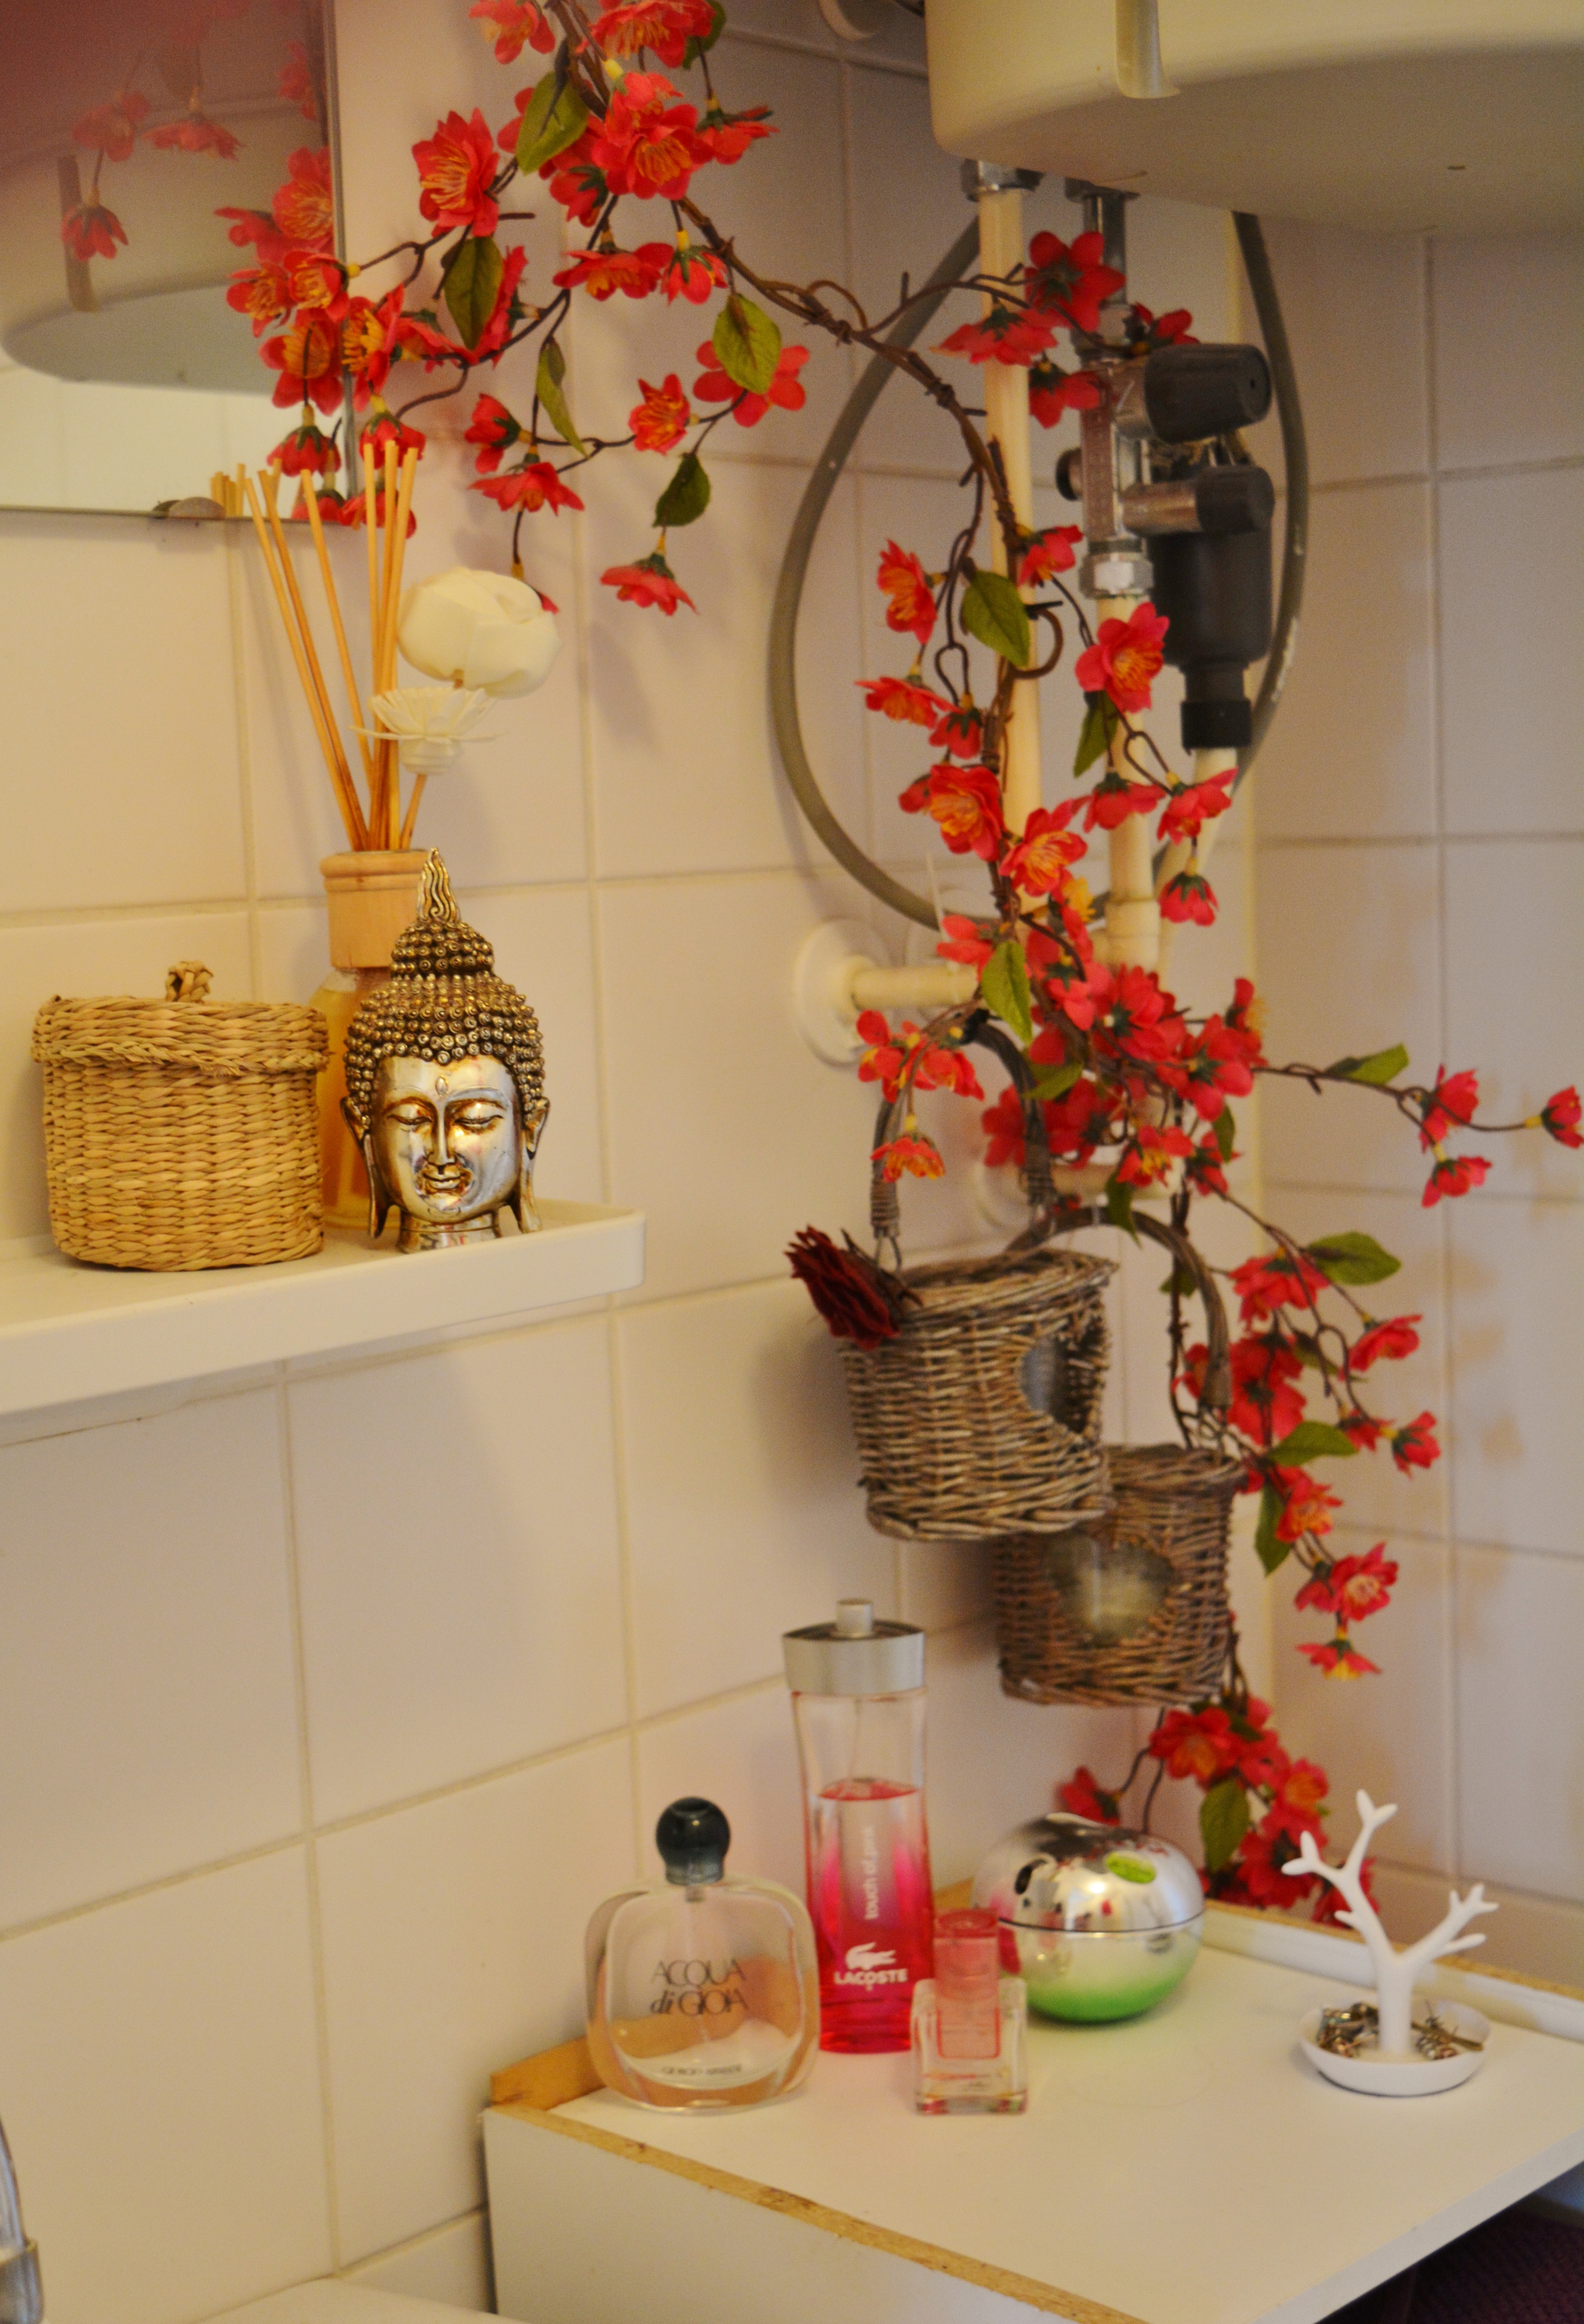
flower, home, shelf, living room, room, christmas, interior design, bathroom, christmas decoration, art, style, floristry